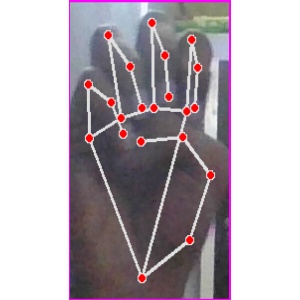
अक्षर: म